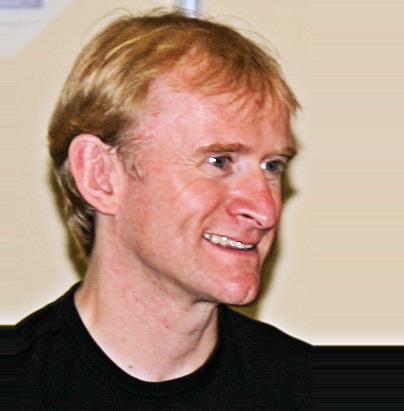
Age: 39